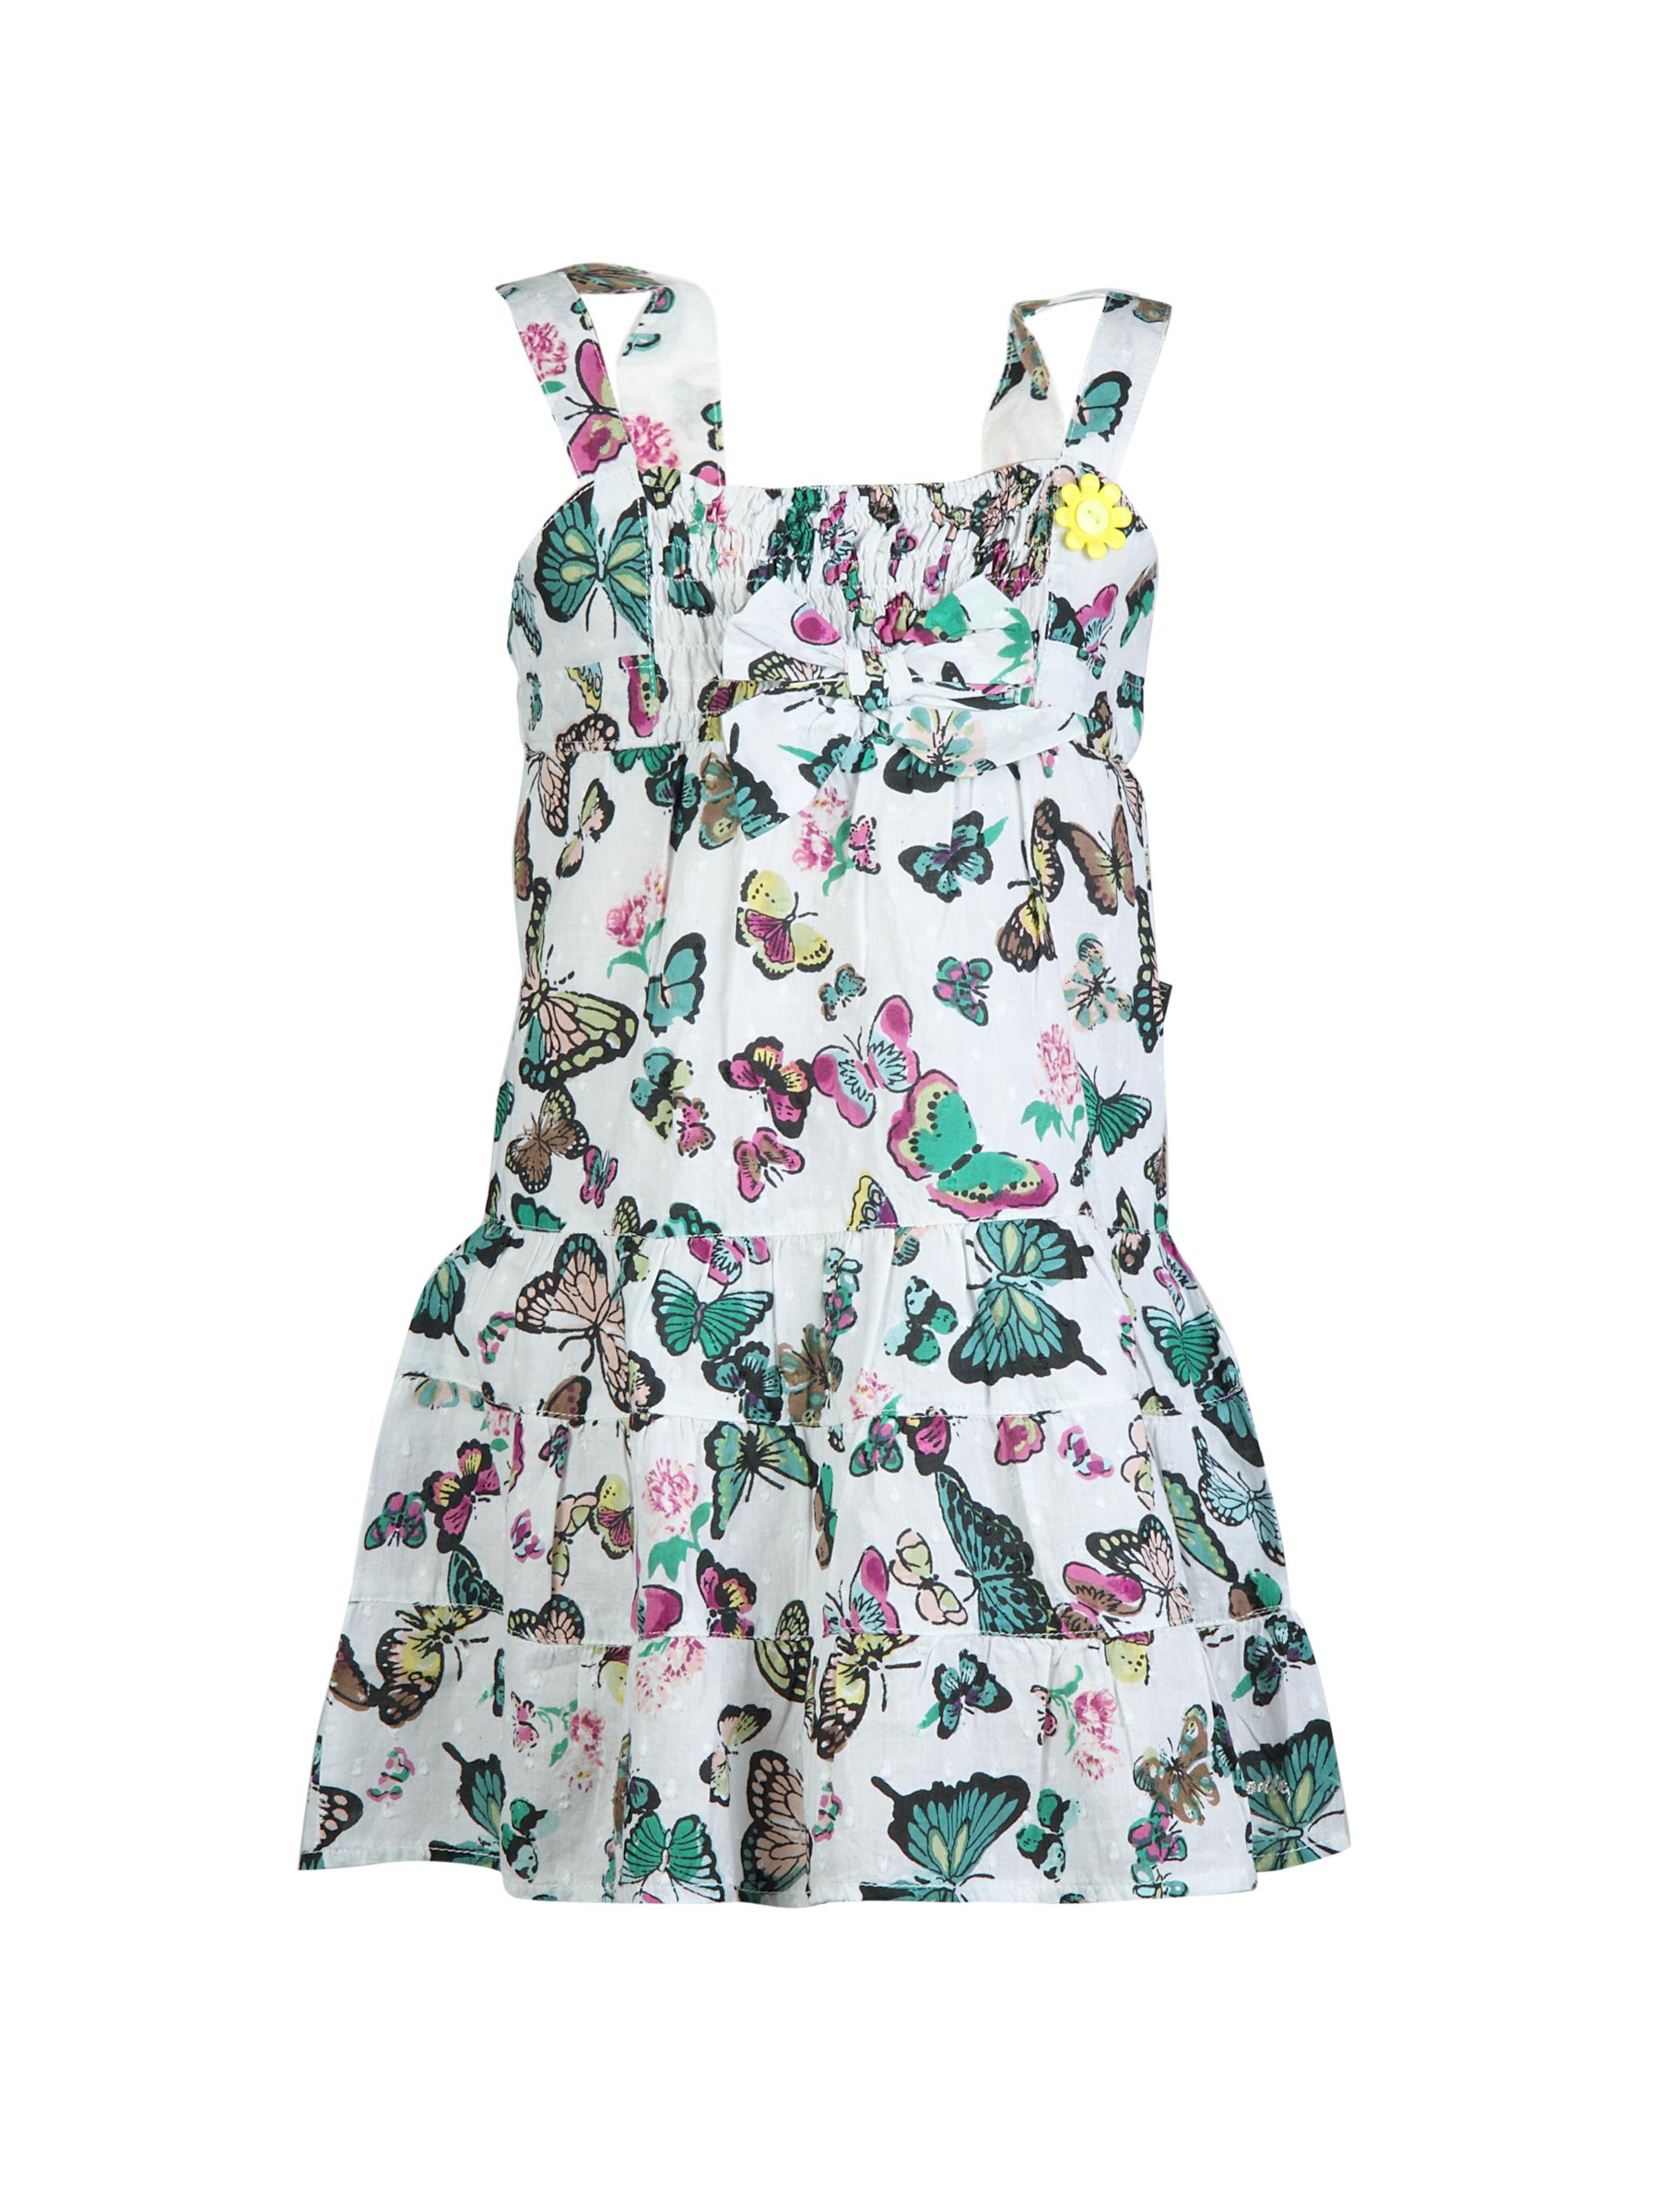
Doodle Kids Girl Printed White Dress
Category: Apparel / Dress / Dresses
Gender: Women
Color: White
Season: Summer 2012
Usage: Casual